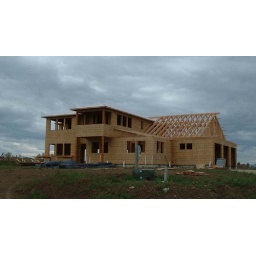
Looking at the front of the house showing the new roof line over the garage.